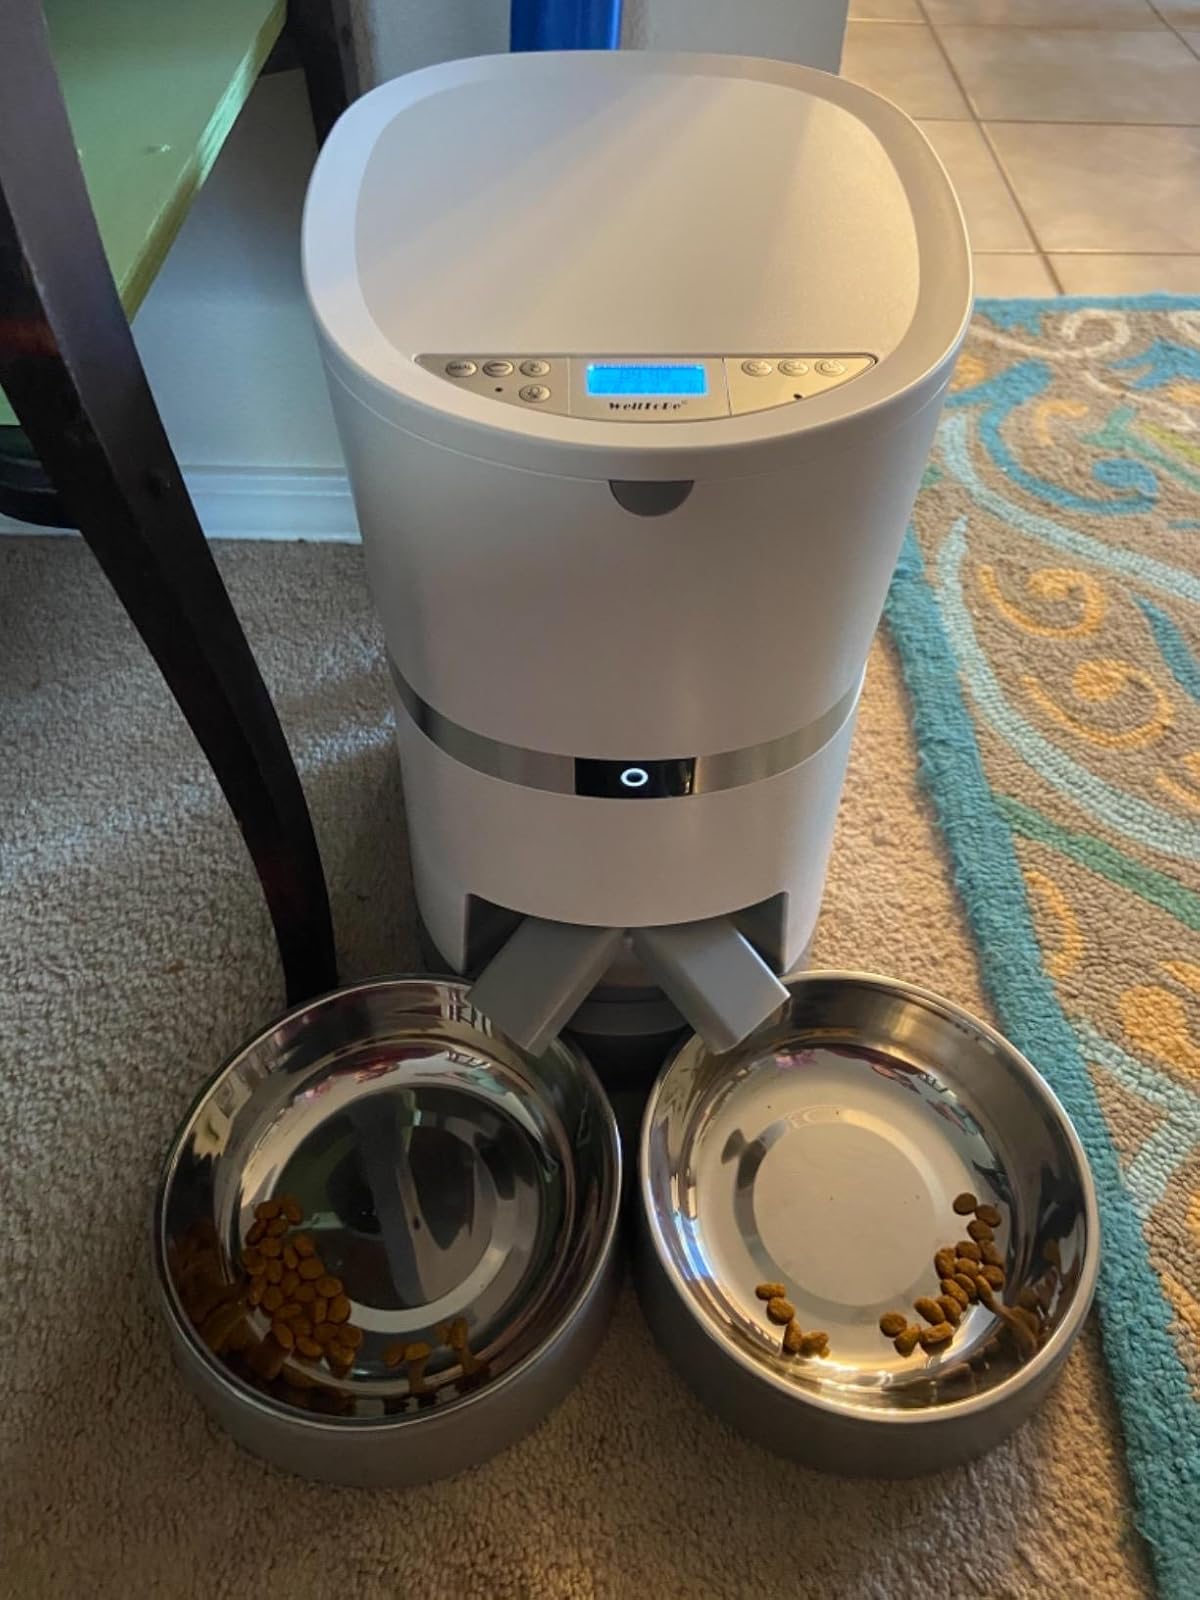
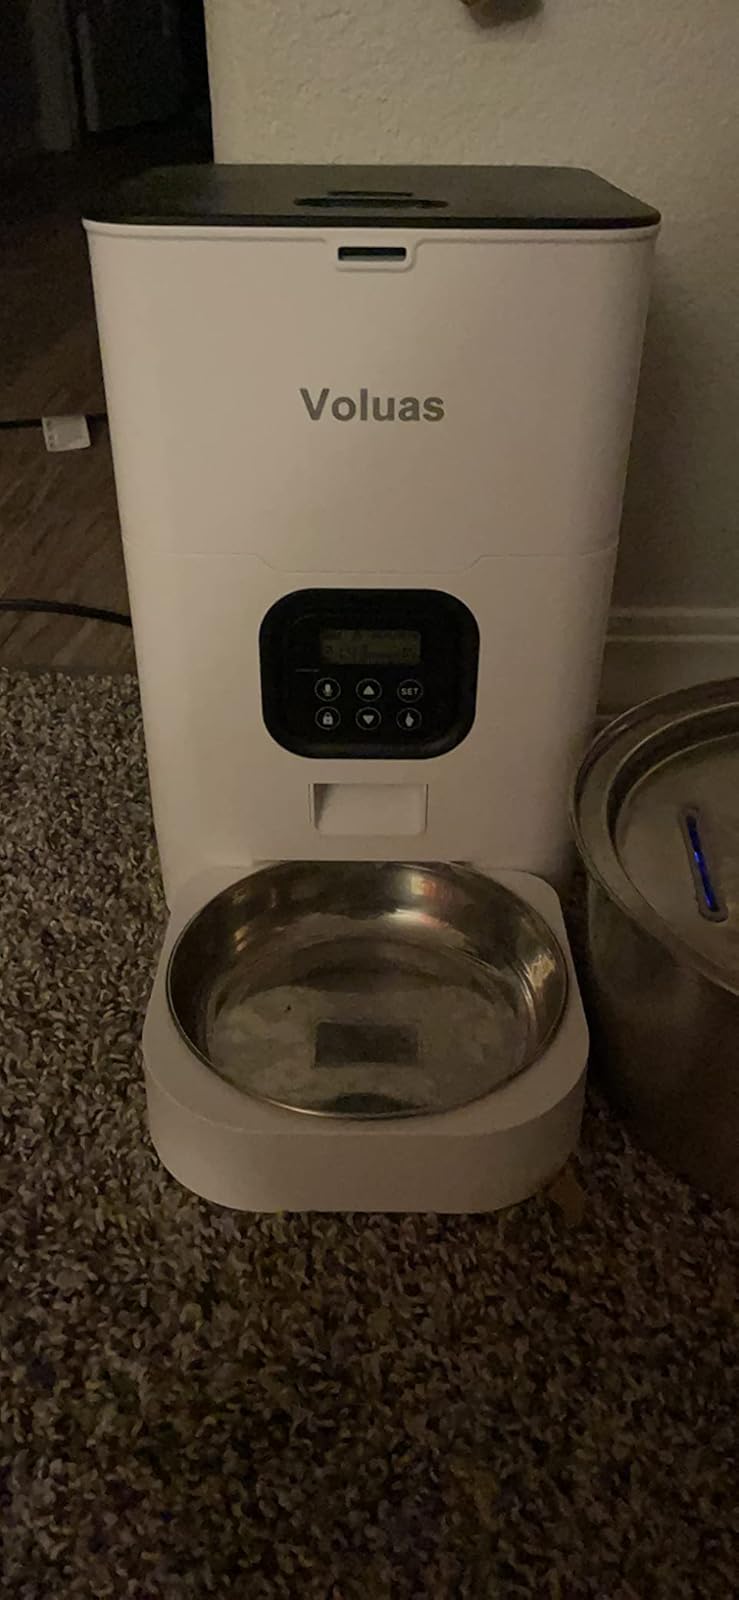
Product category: items_feeder
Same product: no